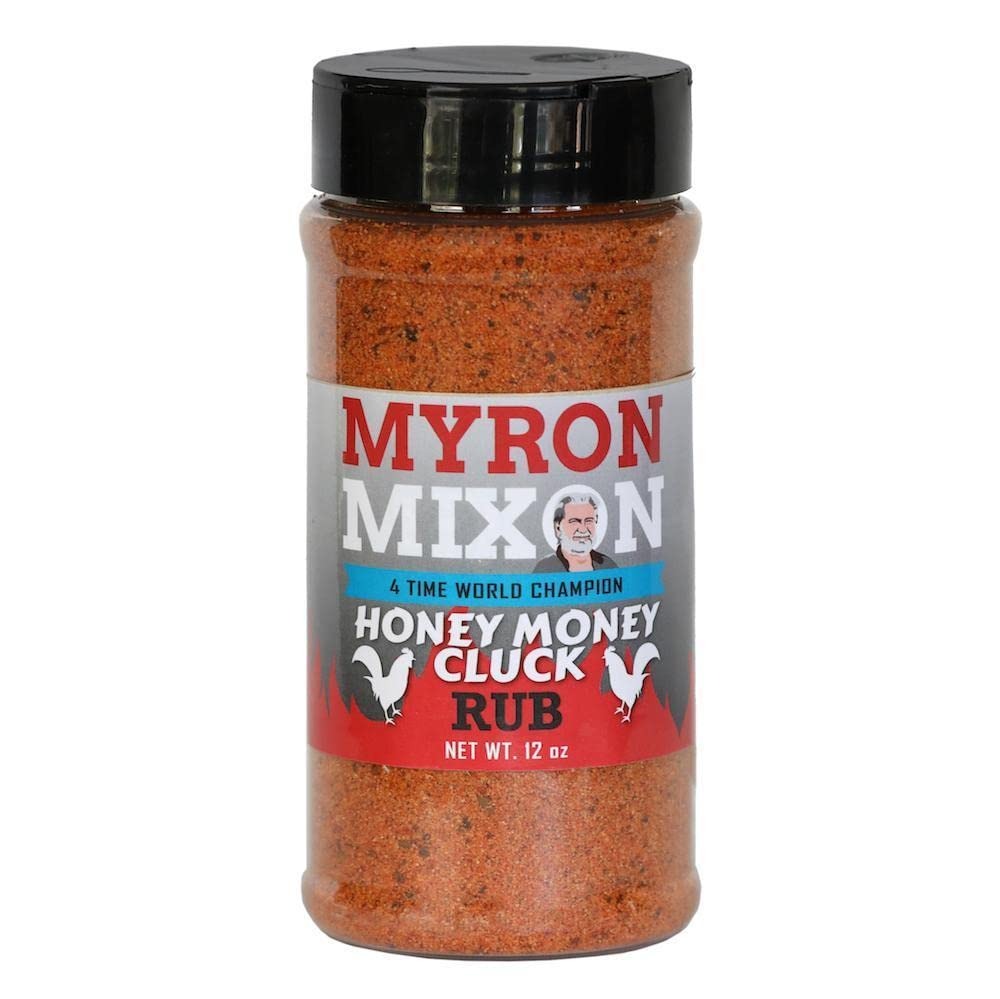
Item Name: Myron Mixon BBQ Rub | Honey Money Cluck | Champion Pitmaster Recipe | Gluten-Free BBQ Seasoning, MSG-Free, USA Made | 12 Oz
Bullet Point 1: HONEY MONEY CLUCK RUB: Sweeten up your chicken, pork, pork ribs, or vegetables with our sweet and tangy honey money rub.
Bullet Point 2: CRAFTED WITH PREMIUM INGREDIENTS: Our rubs are made in the USA, are 100% gluten-free, MSG-free, and perfectly tailored to enhance any dish you're creating for your backyard barbecue or BBQ competition.
Bullet Point 3: WIDE VARIETY OF FLAVOR PROFILES: Stock up your pantry with a variety of flavor profiles to satisfy all your taste buds and take your barbecue game to the delicious next level. Use them as a chicken rub, rib rub, brisket rub, or dry rub for anything your culinary heart desires!
Bullet Point 4: NO-SPILL SHAKER BOTTLE: All rubs come in a shaker that dispenses the perfect amount of mouth-watering seasoning with each shake and has a snap lid for spill-free storage.
Bullet Point 5: 5 TIME WORLD CHAMPION BBQ CHAMPION: Why settle for a sub-par meat rub when you can savor the flavors of a world champion pitmaster recipe? With Myron Mixon, you can finally BBQ Like a Pro.
Value: 1.0
Unit: Fl Oz

Price: 16.955